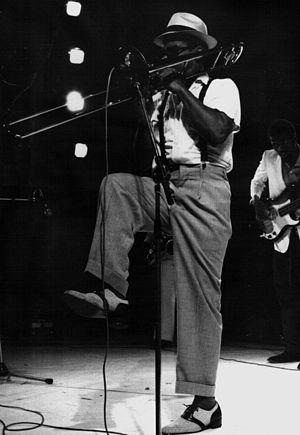
Le tromboniste américain de jazz Joseph Bowie au Palace